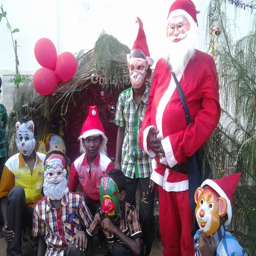
western christian holiday in an orphanage